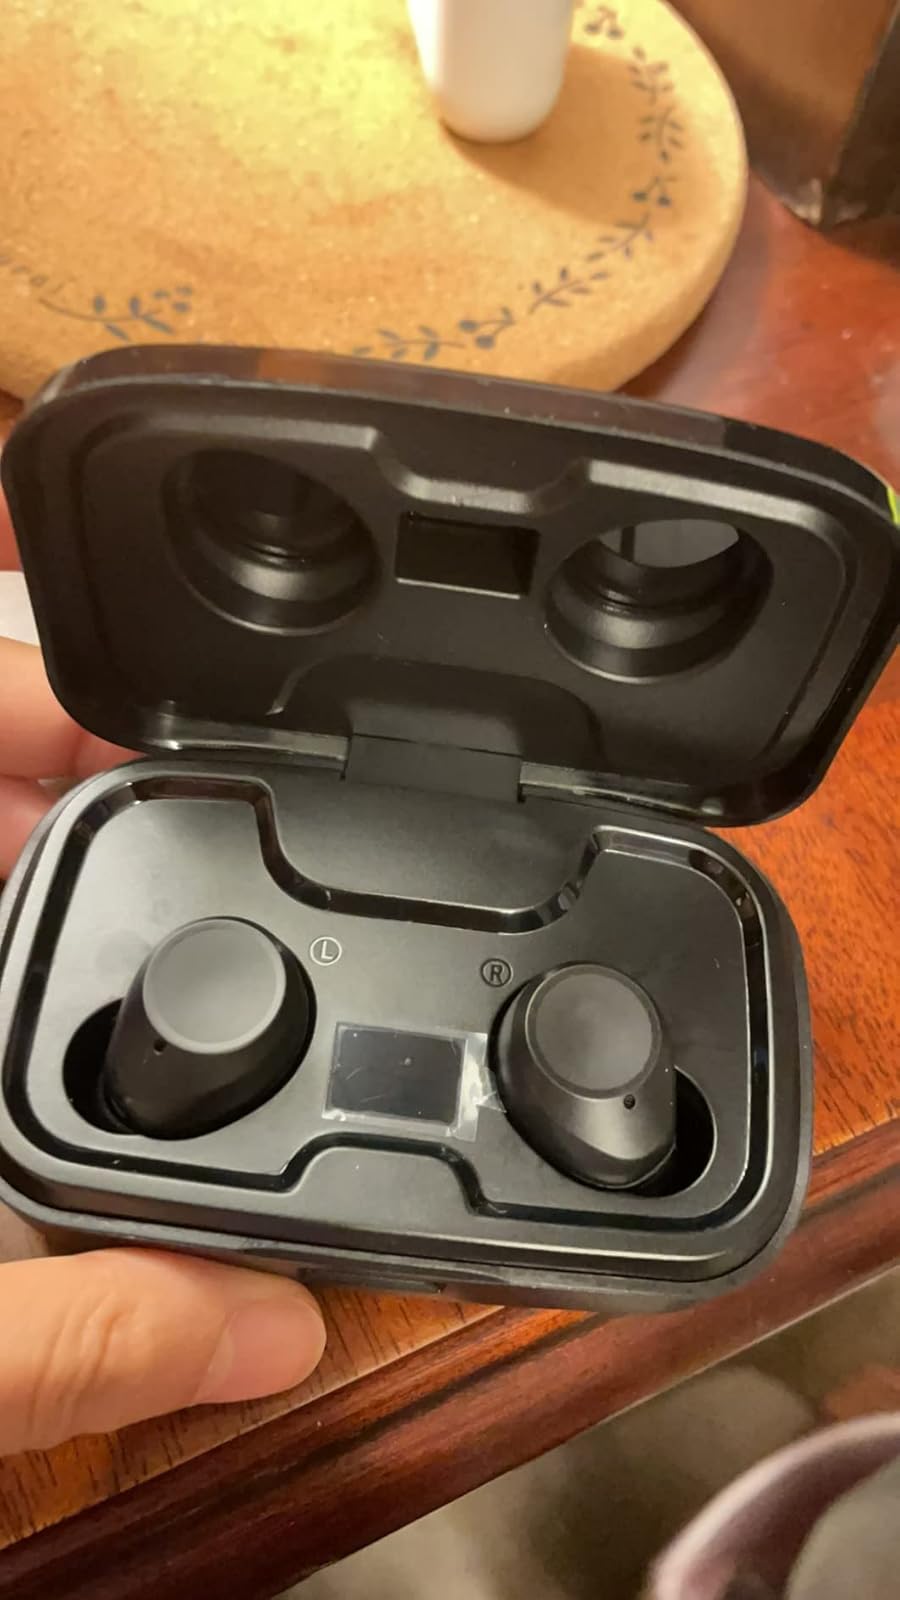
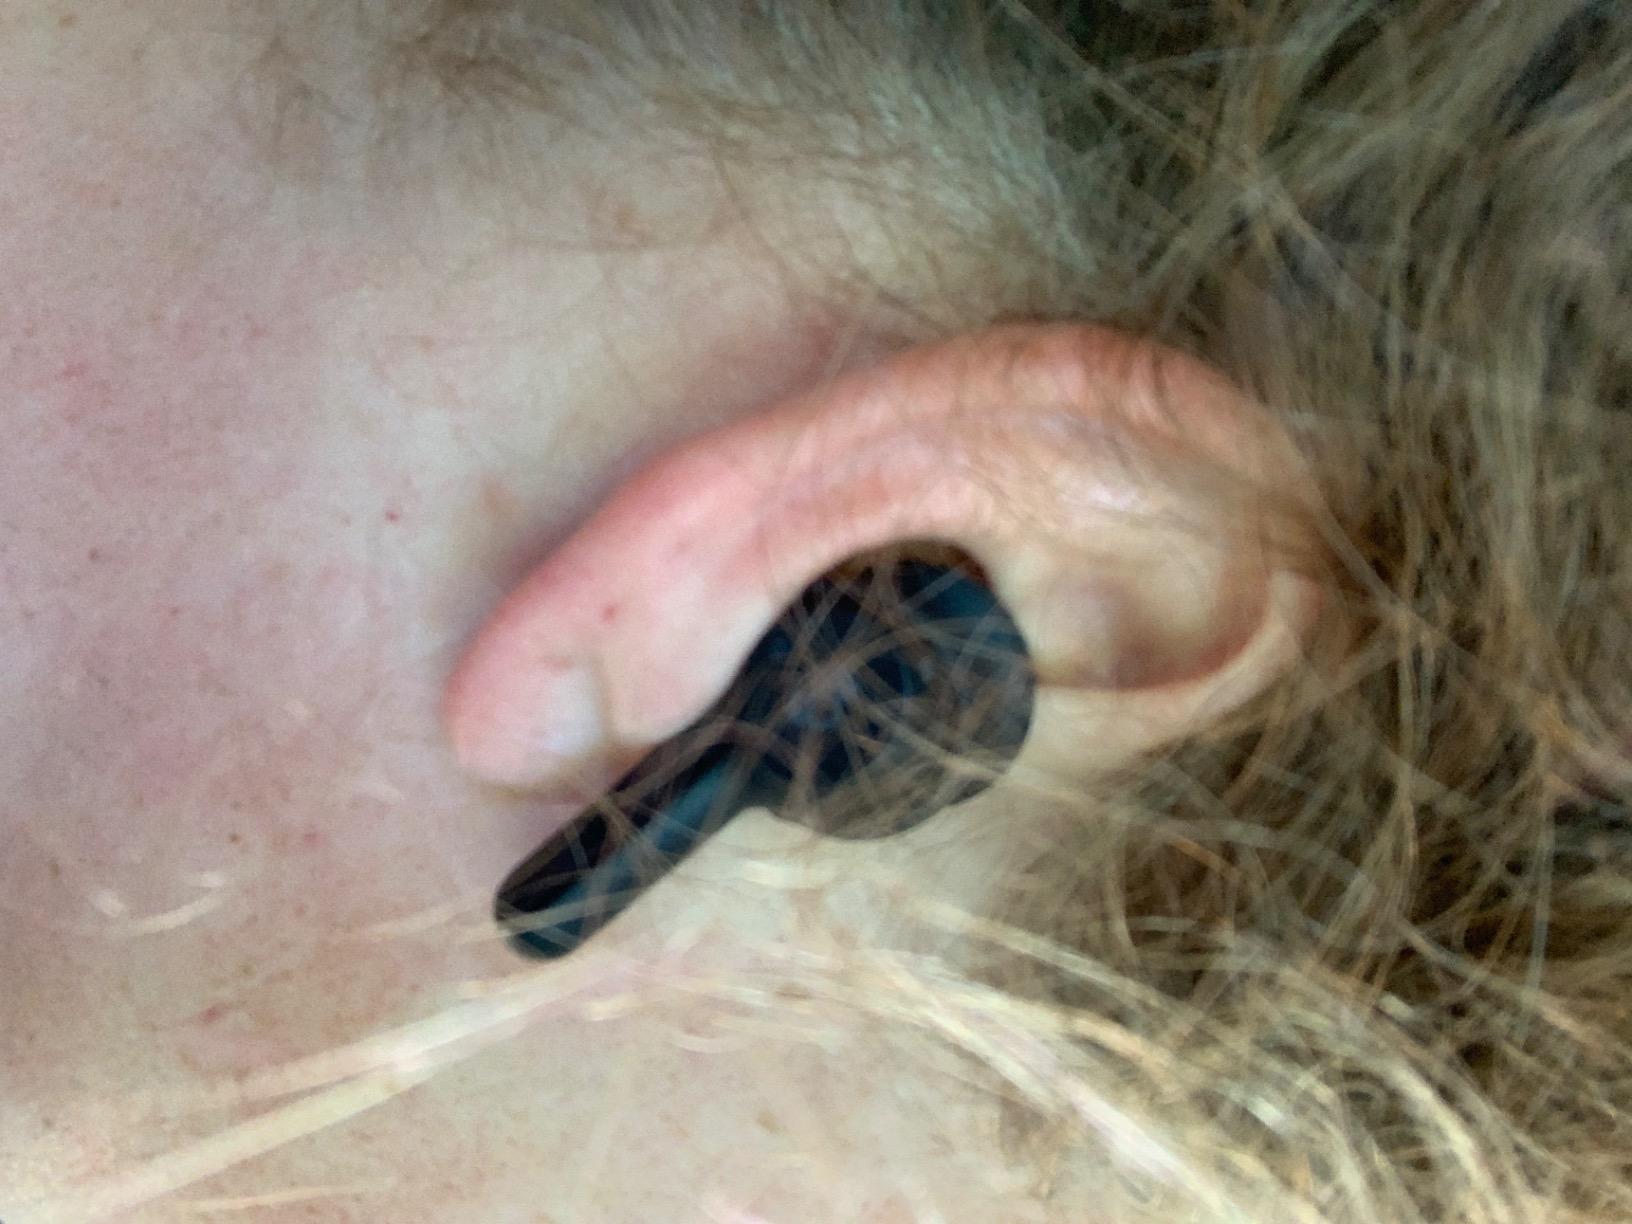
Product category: earbuds
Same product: no